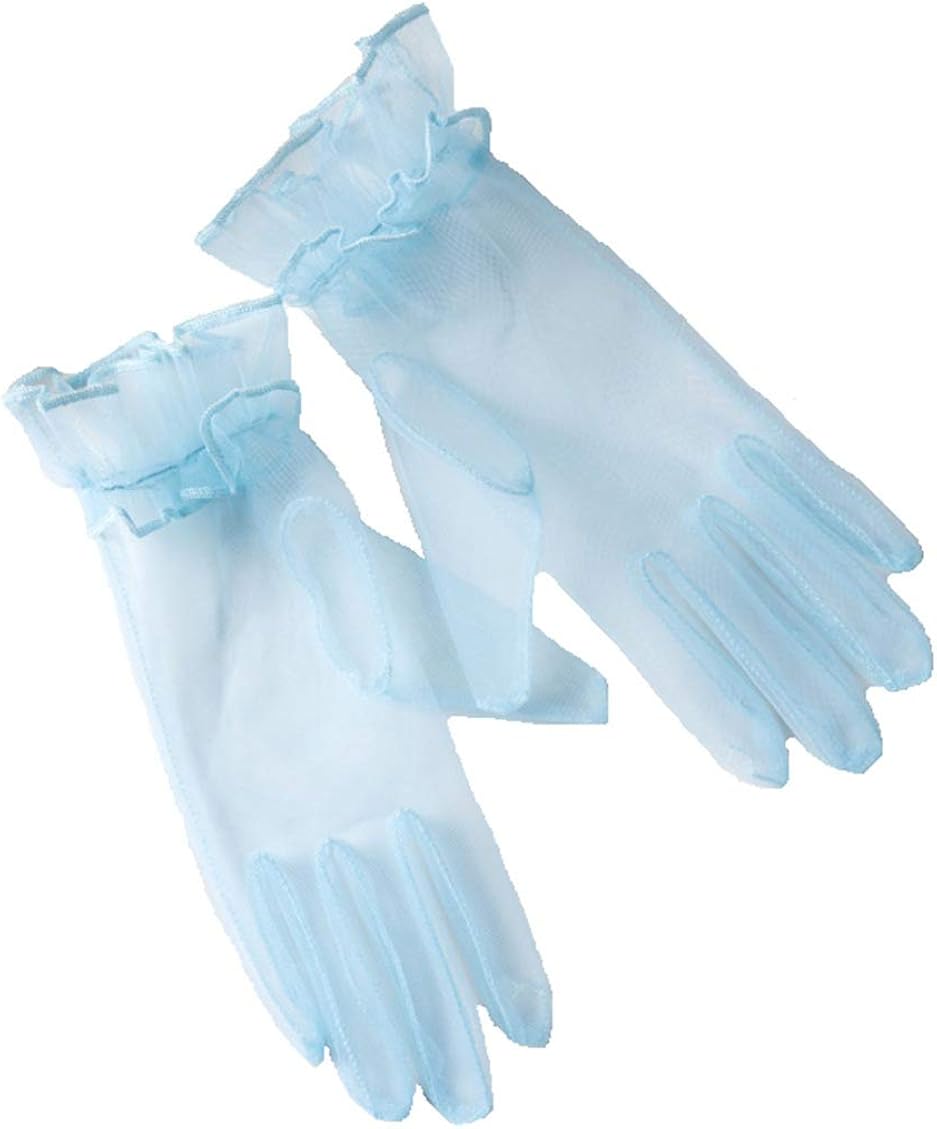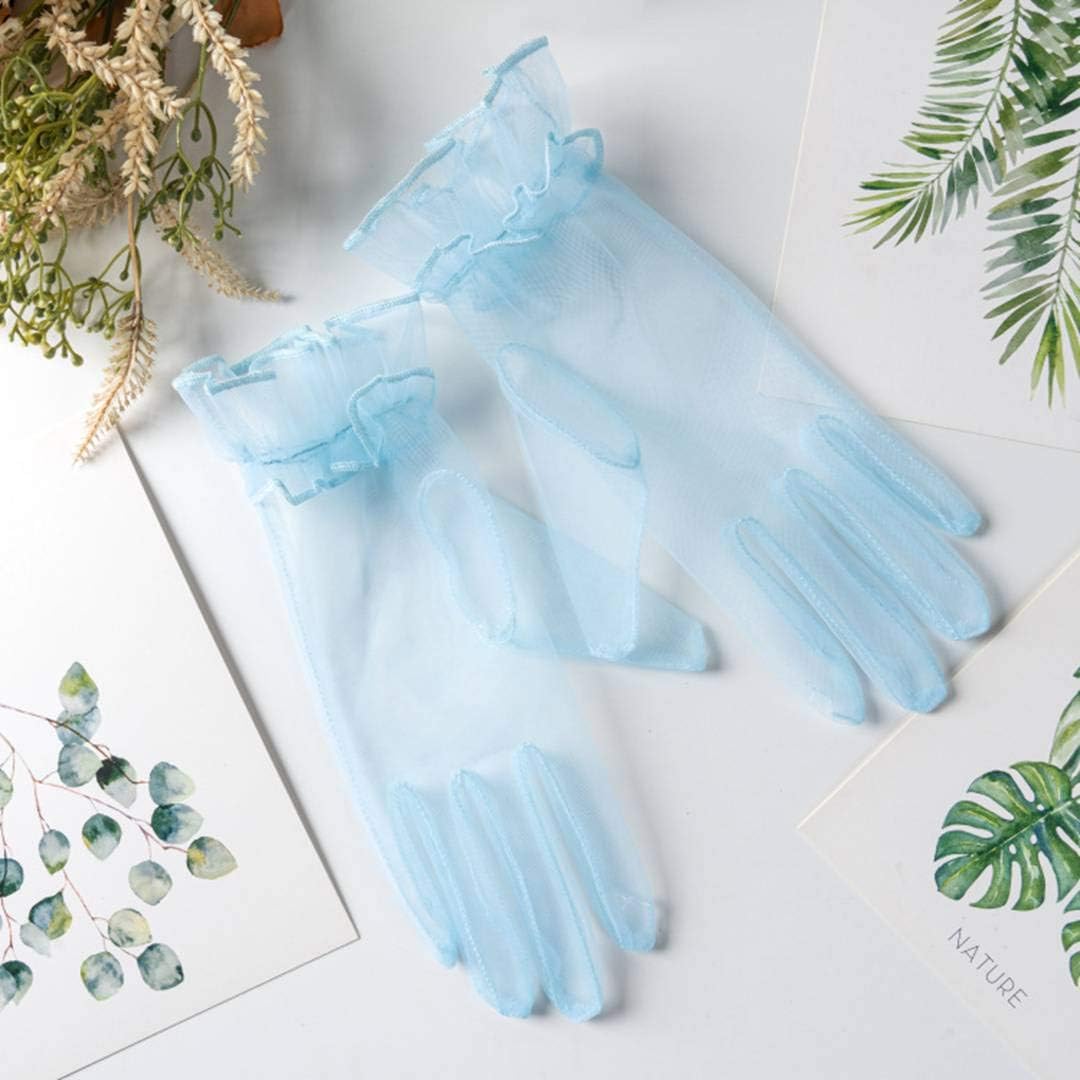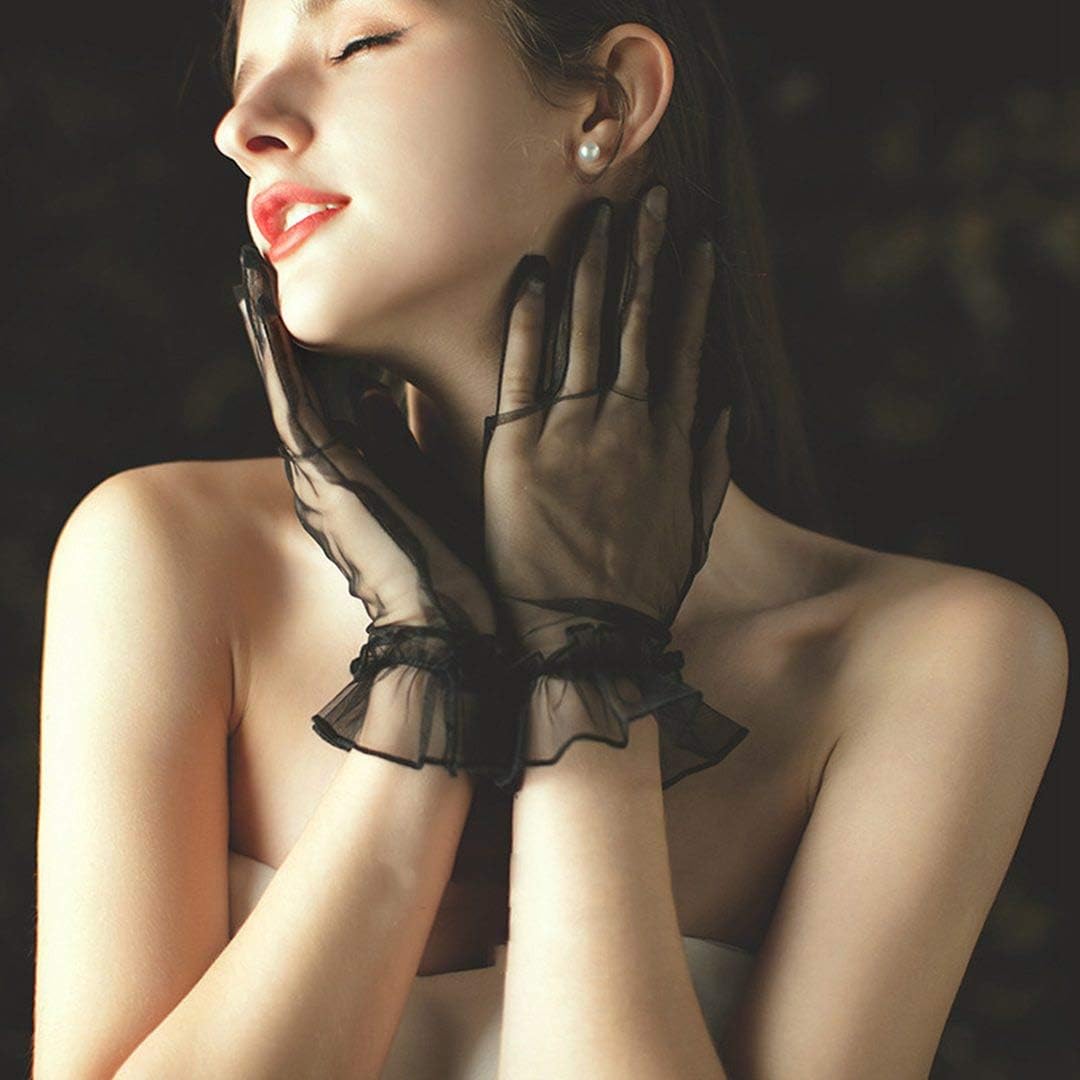
Higohome Opera Party Gloves Wrist Length Ruffle Tulle Full Finger Wedding Bridal Evening Dress Short Gloves
Category: AMAZON FASHION
Vintage Women's Full Fingers Short Wrist Length Tulle Opera Party Evening Prom Banquet Wedding Gloves Color: White/Black/Red/Navy/Blue/Royal Blue/Pink/Orange Yellow/Burgundy/Lavender/Dark Green Package: A pair of formal gloves. Feature: - One size fits most women and , easy and comfortable to wear - A must have accessory for your Special Occasion Parties!  - 80s Retro Gloves: ruffle wrist tulle gloves can add vintage style, grace and refinement to any occasion - Occasion: perfect gloves for Halloween costume, Evening Party, Tea Party, Cosplay Events, Dinner, Club, Bridal, Wedding, Birthday, Prom, Ball, Opera, Pageant, Banquet, Cocktail, Homecoming, Graduation or any other Special Occasions Service: - If you have any questions, please be free to contact us, we'll answer you ASAP.
Features: Tulle | Imported | Pull On closure | Hand Wash | Material:100% polyester, soft smooth tulle fabric, which is very breathable, pretty and fancy gift to your friends, mother, daughter, sister, wife and yourself. | One size fits most(Length:Approx 8.6 inches / 22cm). Easy and comfortable to wear. | Match: the classic gloves come in 12 colors that can easily match with different outfits, such as wedding dress, banquet, prom dress, party skirts and so on, ruffle around waist and cuteness for you. | Cute tulle gloves outfits for bride on church wedding, garden wedding, forest wedding, beach wedding, holiday, events, prom, ball, banquet, evening, formal tea party, bridesmaid, cocktail, costume, cosplay or any other occasions. | Note: 1:) The color may be a little different due to the effect of light and monitor setting.2:) There is maybe 1~2 cm deviation exists due to different measuring way, Please understand!3:) Hand-wash recommend.